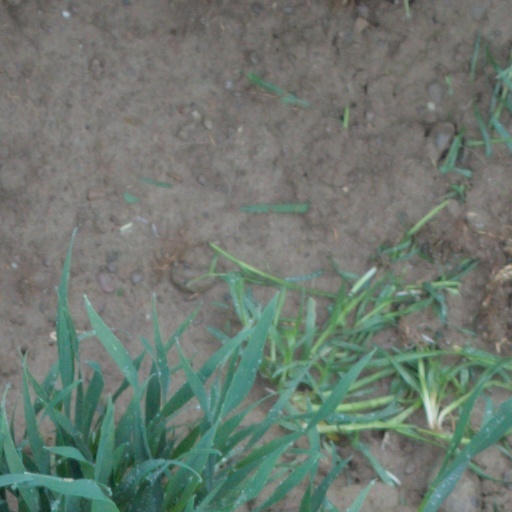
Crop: wheat